Nav Bhatia

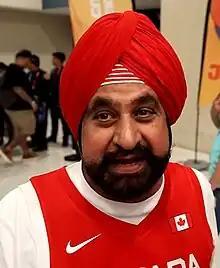
Bhatia in 2023

Nav Bhatia (born July 9, 1951), nicknamed the Raptors Superfan, is a Canadian businessman and superfan of the Toronto Raptors basketball team. He founded and currently runs the Superfan Foundation to help unite people through the love of the sport.